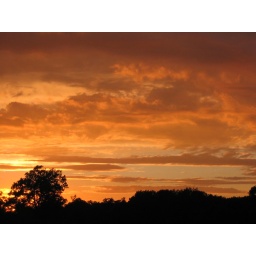
Sunset in the summer in Barton Stacey, the sky was orange at the front of the house and purple at the back